Julianne Séguin

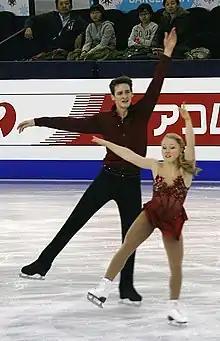
Séguin/Bilodeau at the 2014–15 Junior Grand Prix Final

"GP: Grand Prix; CS: Challenger Series; JGP: Junior Grand Prix"